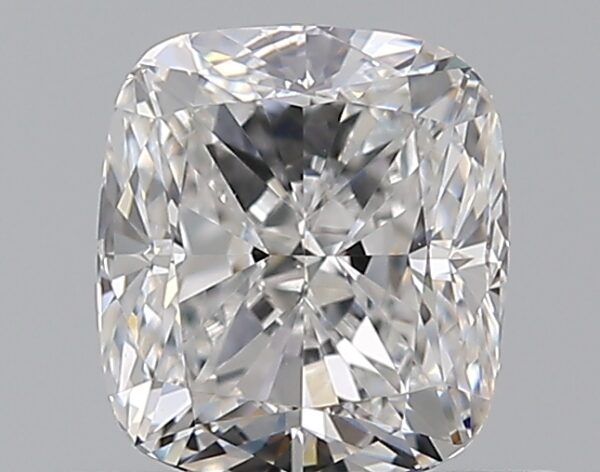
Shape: cushion
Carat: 0.75
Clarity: VS1
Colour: E
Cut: EX
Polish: EX
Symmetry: VG
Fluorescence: N
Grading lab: GIA
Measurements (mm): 5.37 x 4.83 x 3.37